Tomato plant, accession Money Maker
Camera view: tilt-top (135 deg); turntable rotation: 90 degrees
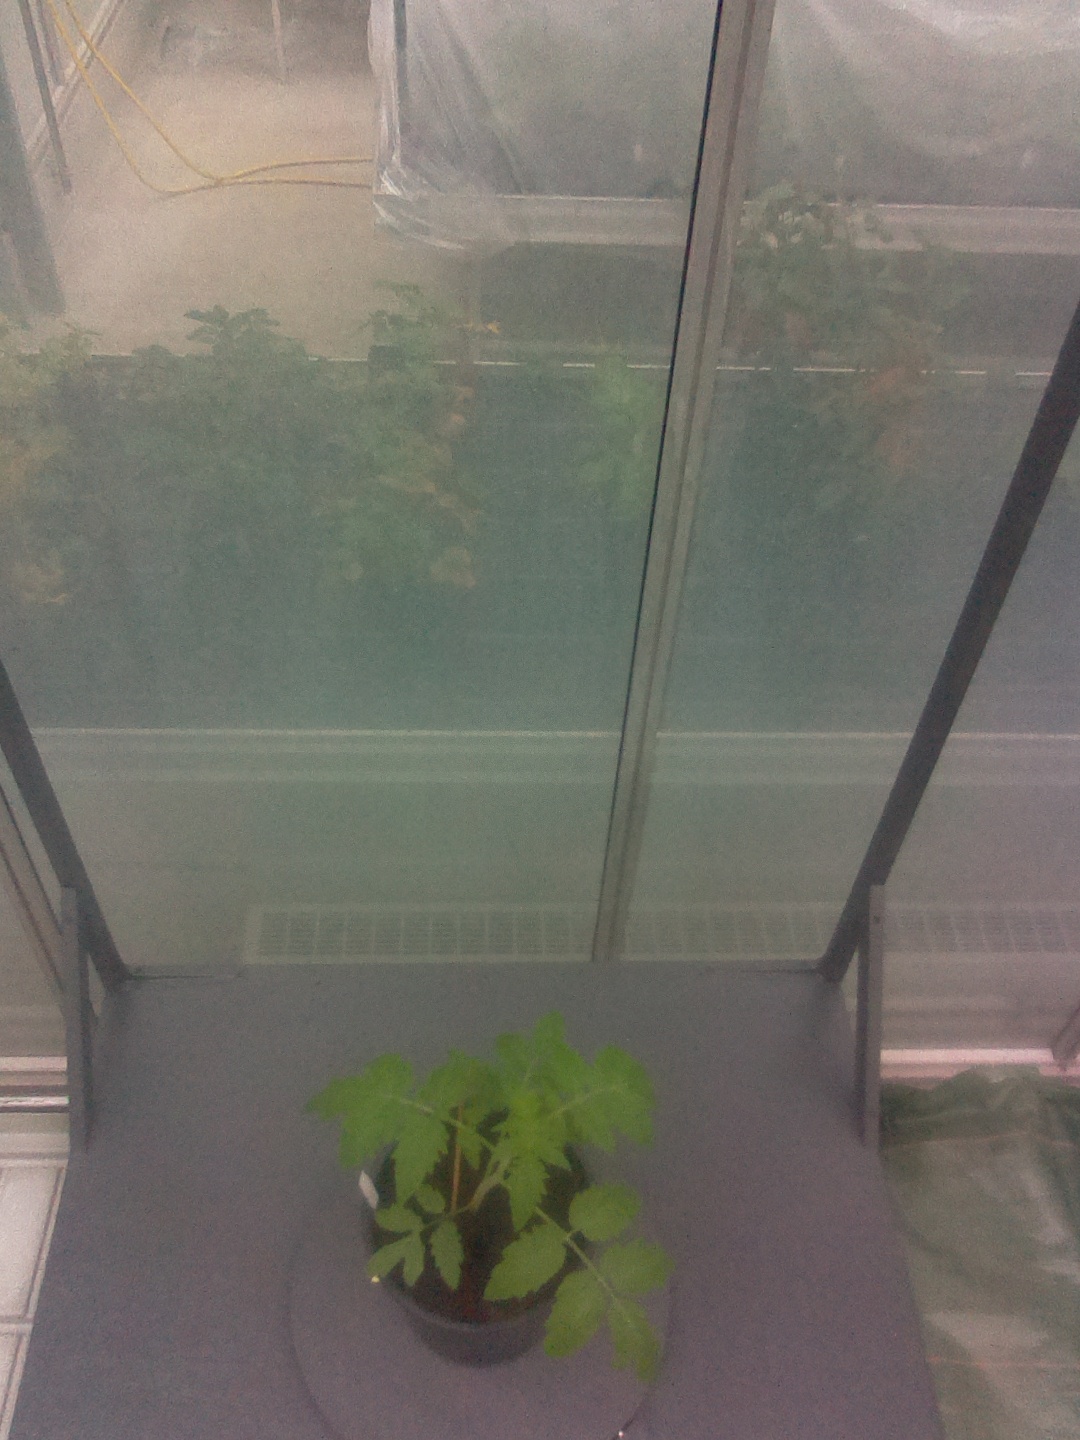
BBCH growth stage 13: 6 of true leaves visible